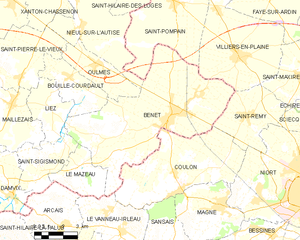
Carte des communes françaises Benet